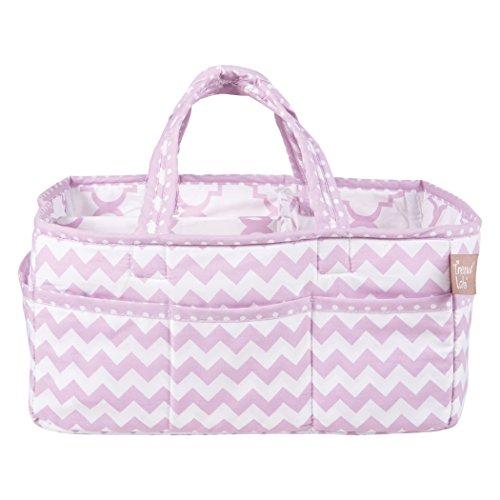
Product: Trend Lab Orchid Bloom Storage Caddy - Nursery Essential and Organizer, Purple/White
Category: Baby Products | Nursery | Furniture | Storage & Organization | Hampers
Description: Lightly Padded.
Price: $17.99